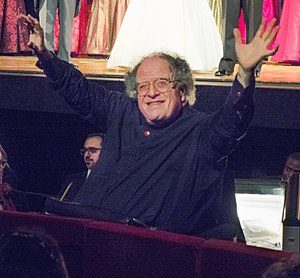
James Levine
James Lawrence Levine er en amerikansk dirigent og pianist. Han er i øjeblikket musikdirektør for Metropolitan Opera og Boston Symphony Orchestra. Levine dirigerede sin første opera på Metropolitan Opera den 5. juni 1971 og har pr. juli 2010 stået bag mere end 2.415 med dette operakompagni. I 1997 blev han tildelt National Medal of Arts.